Angera

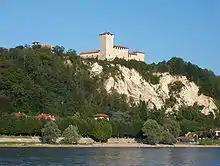
Rocca Borromea di Angera

One of the main buildings in the town is the Rocca Borromeo di Angera (Borromeo Castle), a castle overlooking Lake Maggiore at the top of a limestone hill, on the side opposite to the town of Arona. It houses the Museum of Dolls, including a collection of more than a thousand exhibits from the whole of Europe. The castle was founded in the early Middle Ages (before the 10th century) and was later owned by the Della Torre, Visconti (after the Battle of Desio in 1277) and Borromeo families. There are two parish churches, Saint Maria Assunta and Saint Alessandro, and the town also houses an archaeological museum, based in an elegant building from the fifteenth century, serving as a repository for the region's most significant historical artefacts. It stands as the primary venue of the Widespread Museum of Angera. Visitors to the Museum can access a selection of publications focused on local history and archaeology. The Sanctuary of Madonna della Riva is an octagonal building designed by Gerolamo Quadrio. It is built on the site where a fresco of the Madonna, dating from 1443, was seen to sweat blood on 27 June 1657.